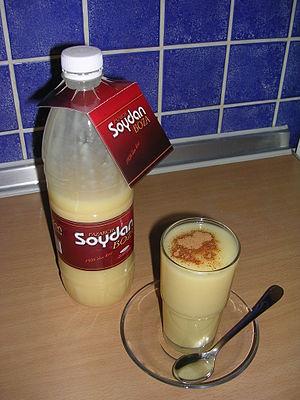
Le boza est une boisson fermentée à base de céréales. Très populaire sous l'Empire ottoman, elle fut cependant interdite pendant un temps en raison de l'alcool qu'elle contenait, même en très faible quantité.